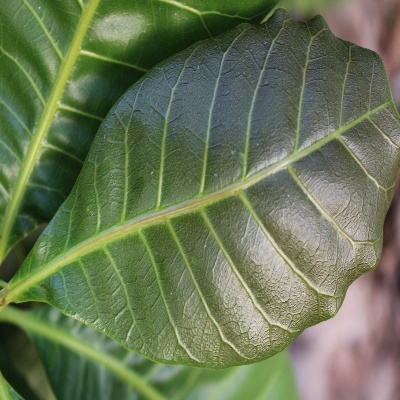
Crop: Cashew
Condition: healthy